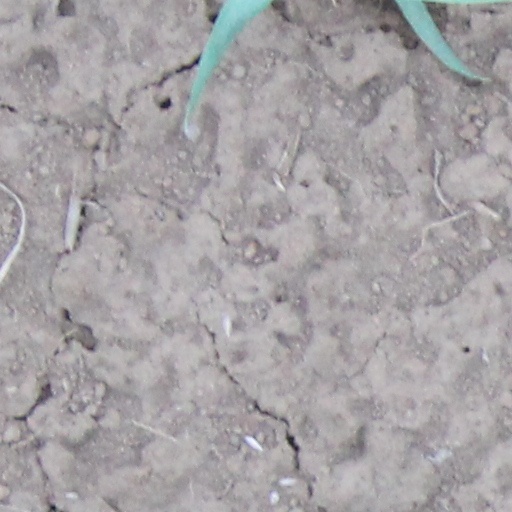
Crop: wheat